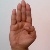
The image shows a hand gesture representing the letter 'B' in Indian Sign Language.